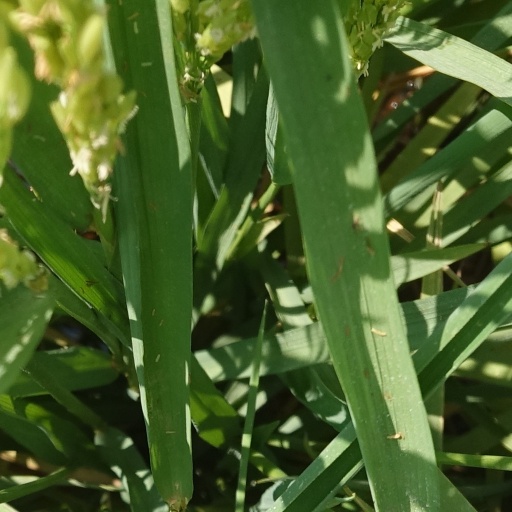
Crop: rice